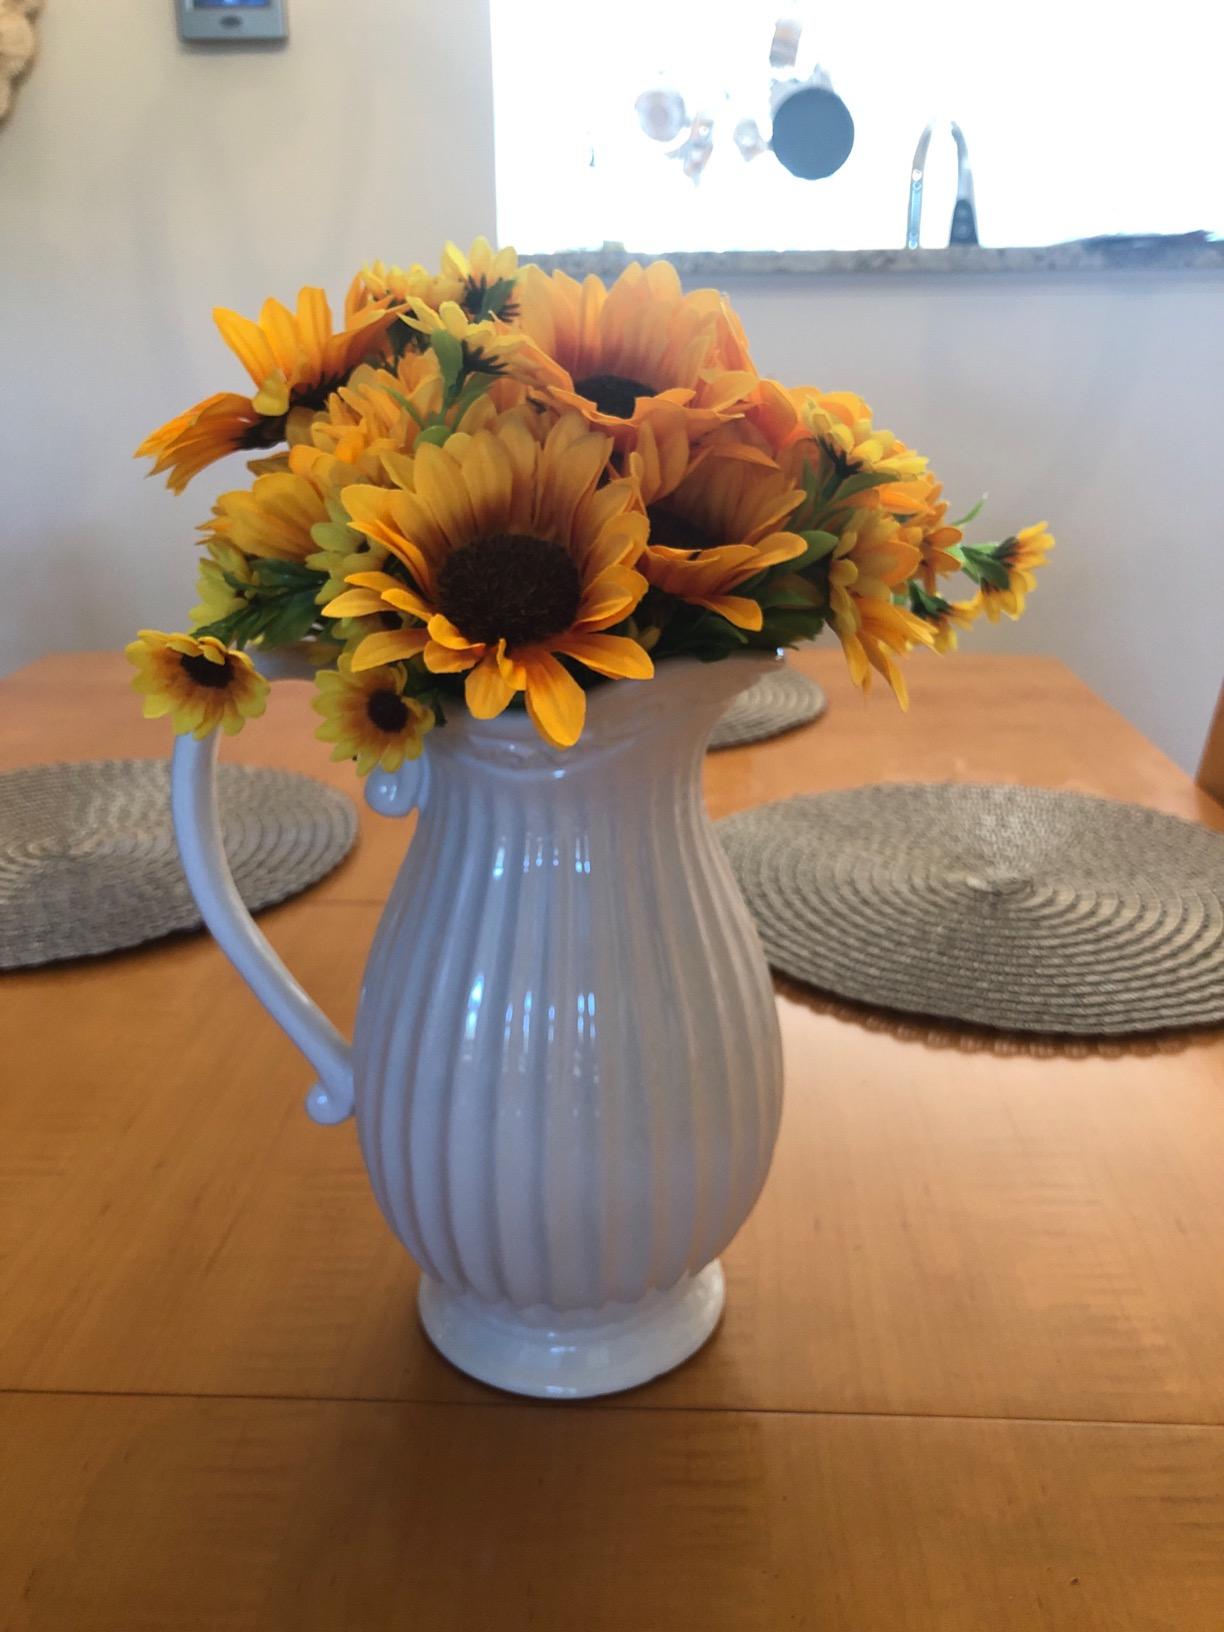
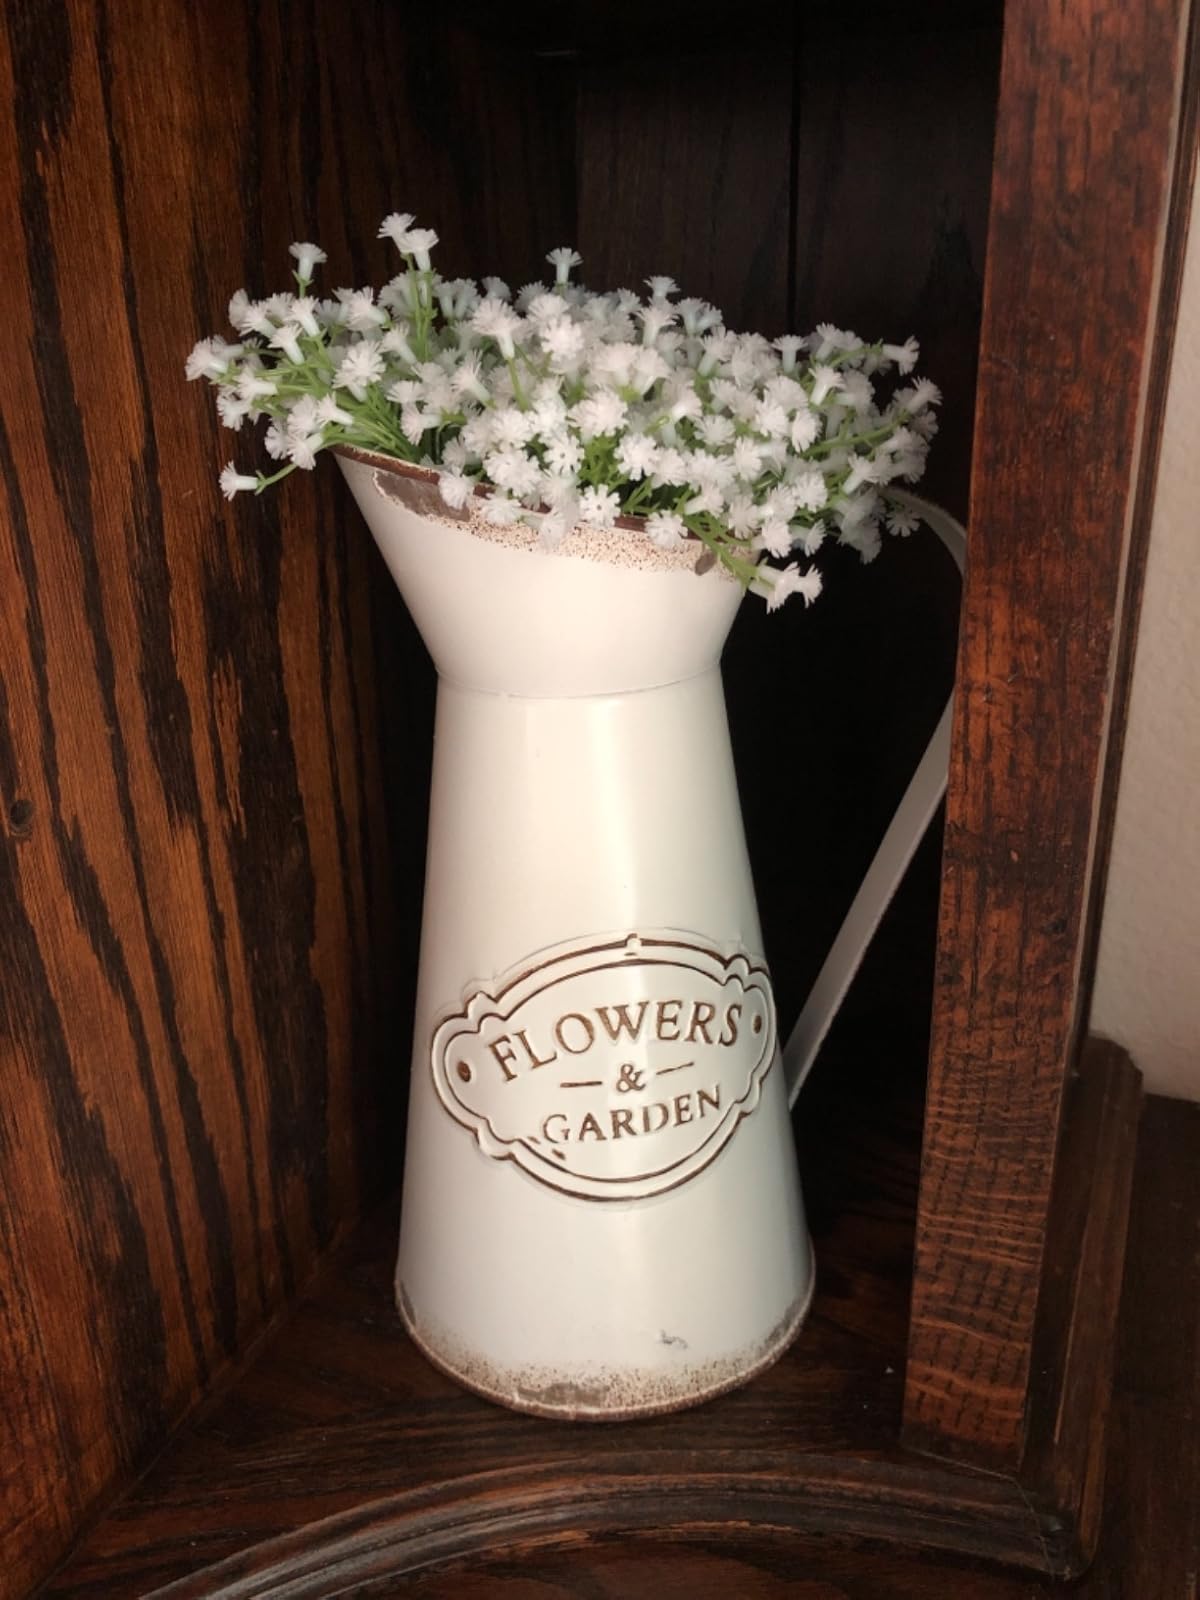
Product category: vase
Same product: no